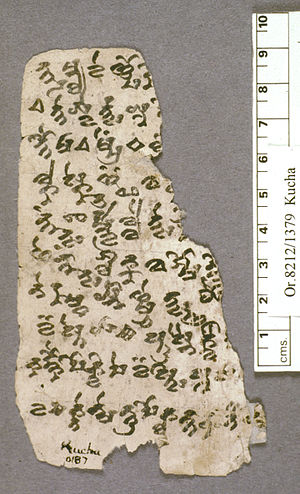
Tokhariske sprog
Manuskript side med tekst skrevet på sproget Tokharisk B i Brahmi skriften, fundet i Kucha, Kina.
De Tokhariske sprog er de to indoeuropæiske sprog Tokharisk A og Tokharisk B, som taltes af tokharerne i Kina i det 6. til 7. århundrede og som kendes fra buddhistiske skrifter fundet i Tarim regionen i Xinjiang provinsen i det vestlige Kina.